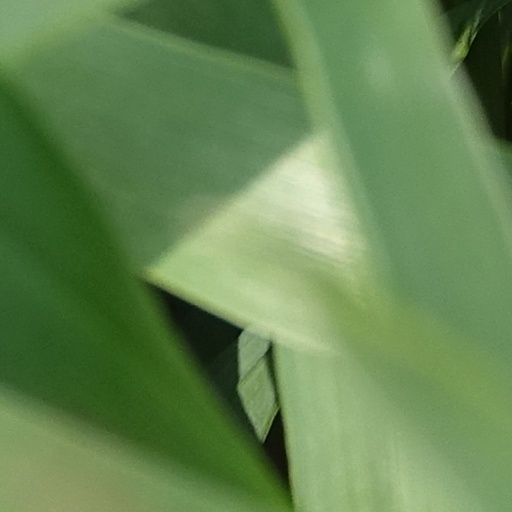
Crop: wheat